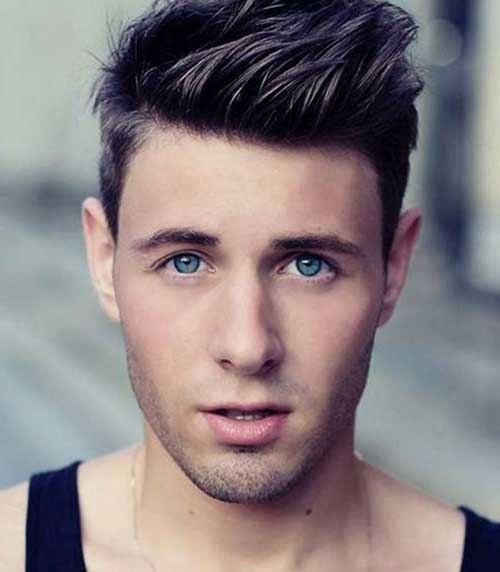
Gender: men